El Assaad family

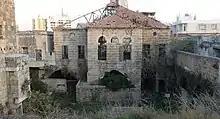

At the beginning of the 19th century though, another boom period set in: in 1810 a caravanserai was constructed near the former palace of Emir Younes Maani and the marketplace area: Khan Rabu. A khan was ""traditionally a large rectangular courtyard with a central fountain, surrounded by covered galleries"". Khan Rabu (also transliterated Ribu) soon became an important commercial center. A few years later, the former Maani Palace and military garrison was transformed into a Caravanserai Khan as well.